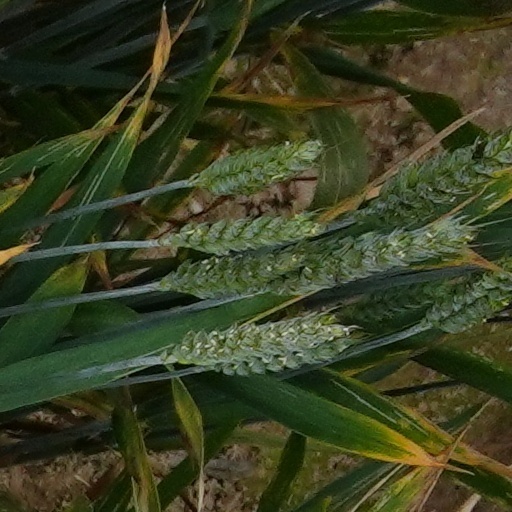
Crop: wheat